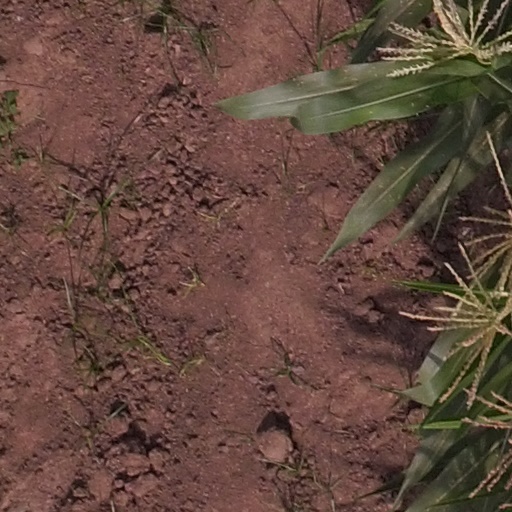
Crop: maize; corn